7th Summit of the Non-Aligned Movement

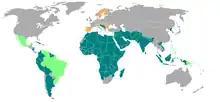
: Member states

Seventh Summit Conference of Heads of State or Government of the Non-Aligned Movement on 7–12 March 1983 took place in New Delhi in India, one of the founders and leading members of the Non-Aligned Movement. The summit followed the 1979 summit in Havana, Cuba at which confrontation between moderate member states led by SFR Yugoslavia and India and radical states led by Cuba led the movement into crisis. The keynote address delivered by Prime Minister of India Indira Gandhi. At the summit in New Delhi Bahamas, Barbados, Colombia and Vanuatu were admitted as new member states, Papua New Guinea, Antigua and Barbuda as observers and Dominican Republic as a guest state. Cambodia was absent from the meeting due to rival delegations controversy, Saint Lucia failed to send a delegation while Luxembourg's request for a guest status was rejected on formalistic deadline grounds. 1,500 journalists followed the event.